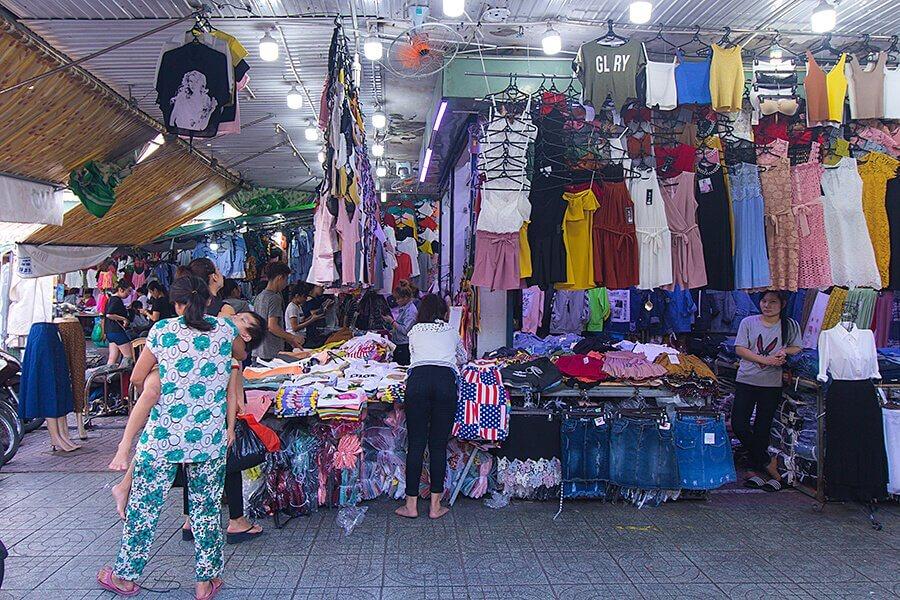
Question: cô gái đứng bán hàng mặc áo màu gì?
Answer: cô gái đứng bán quần áo mặc áo màu xám